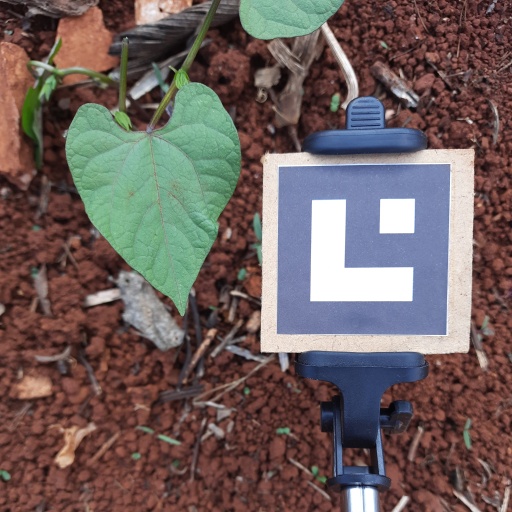
Observations: wavy surface, no eating holes, under shade